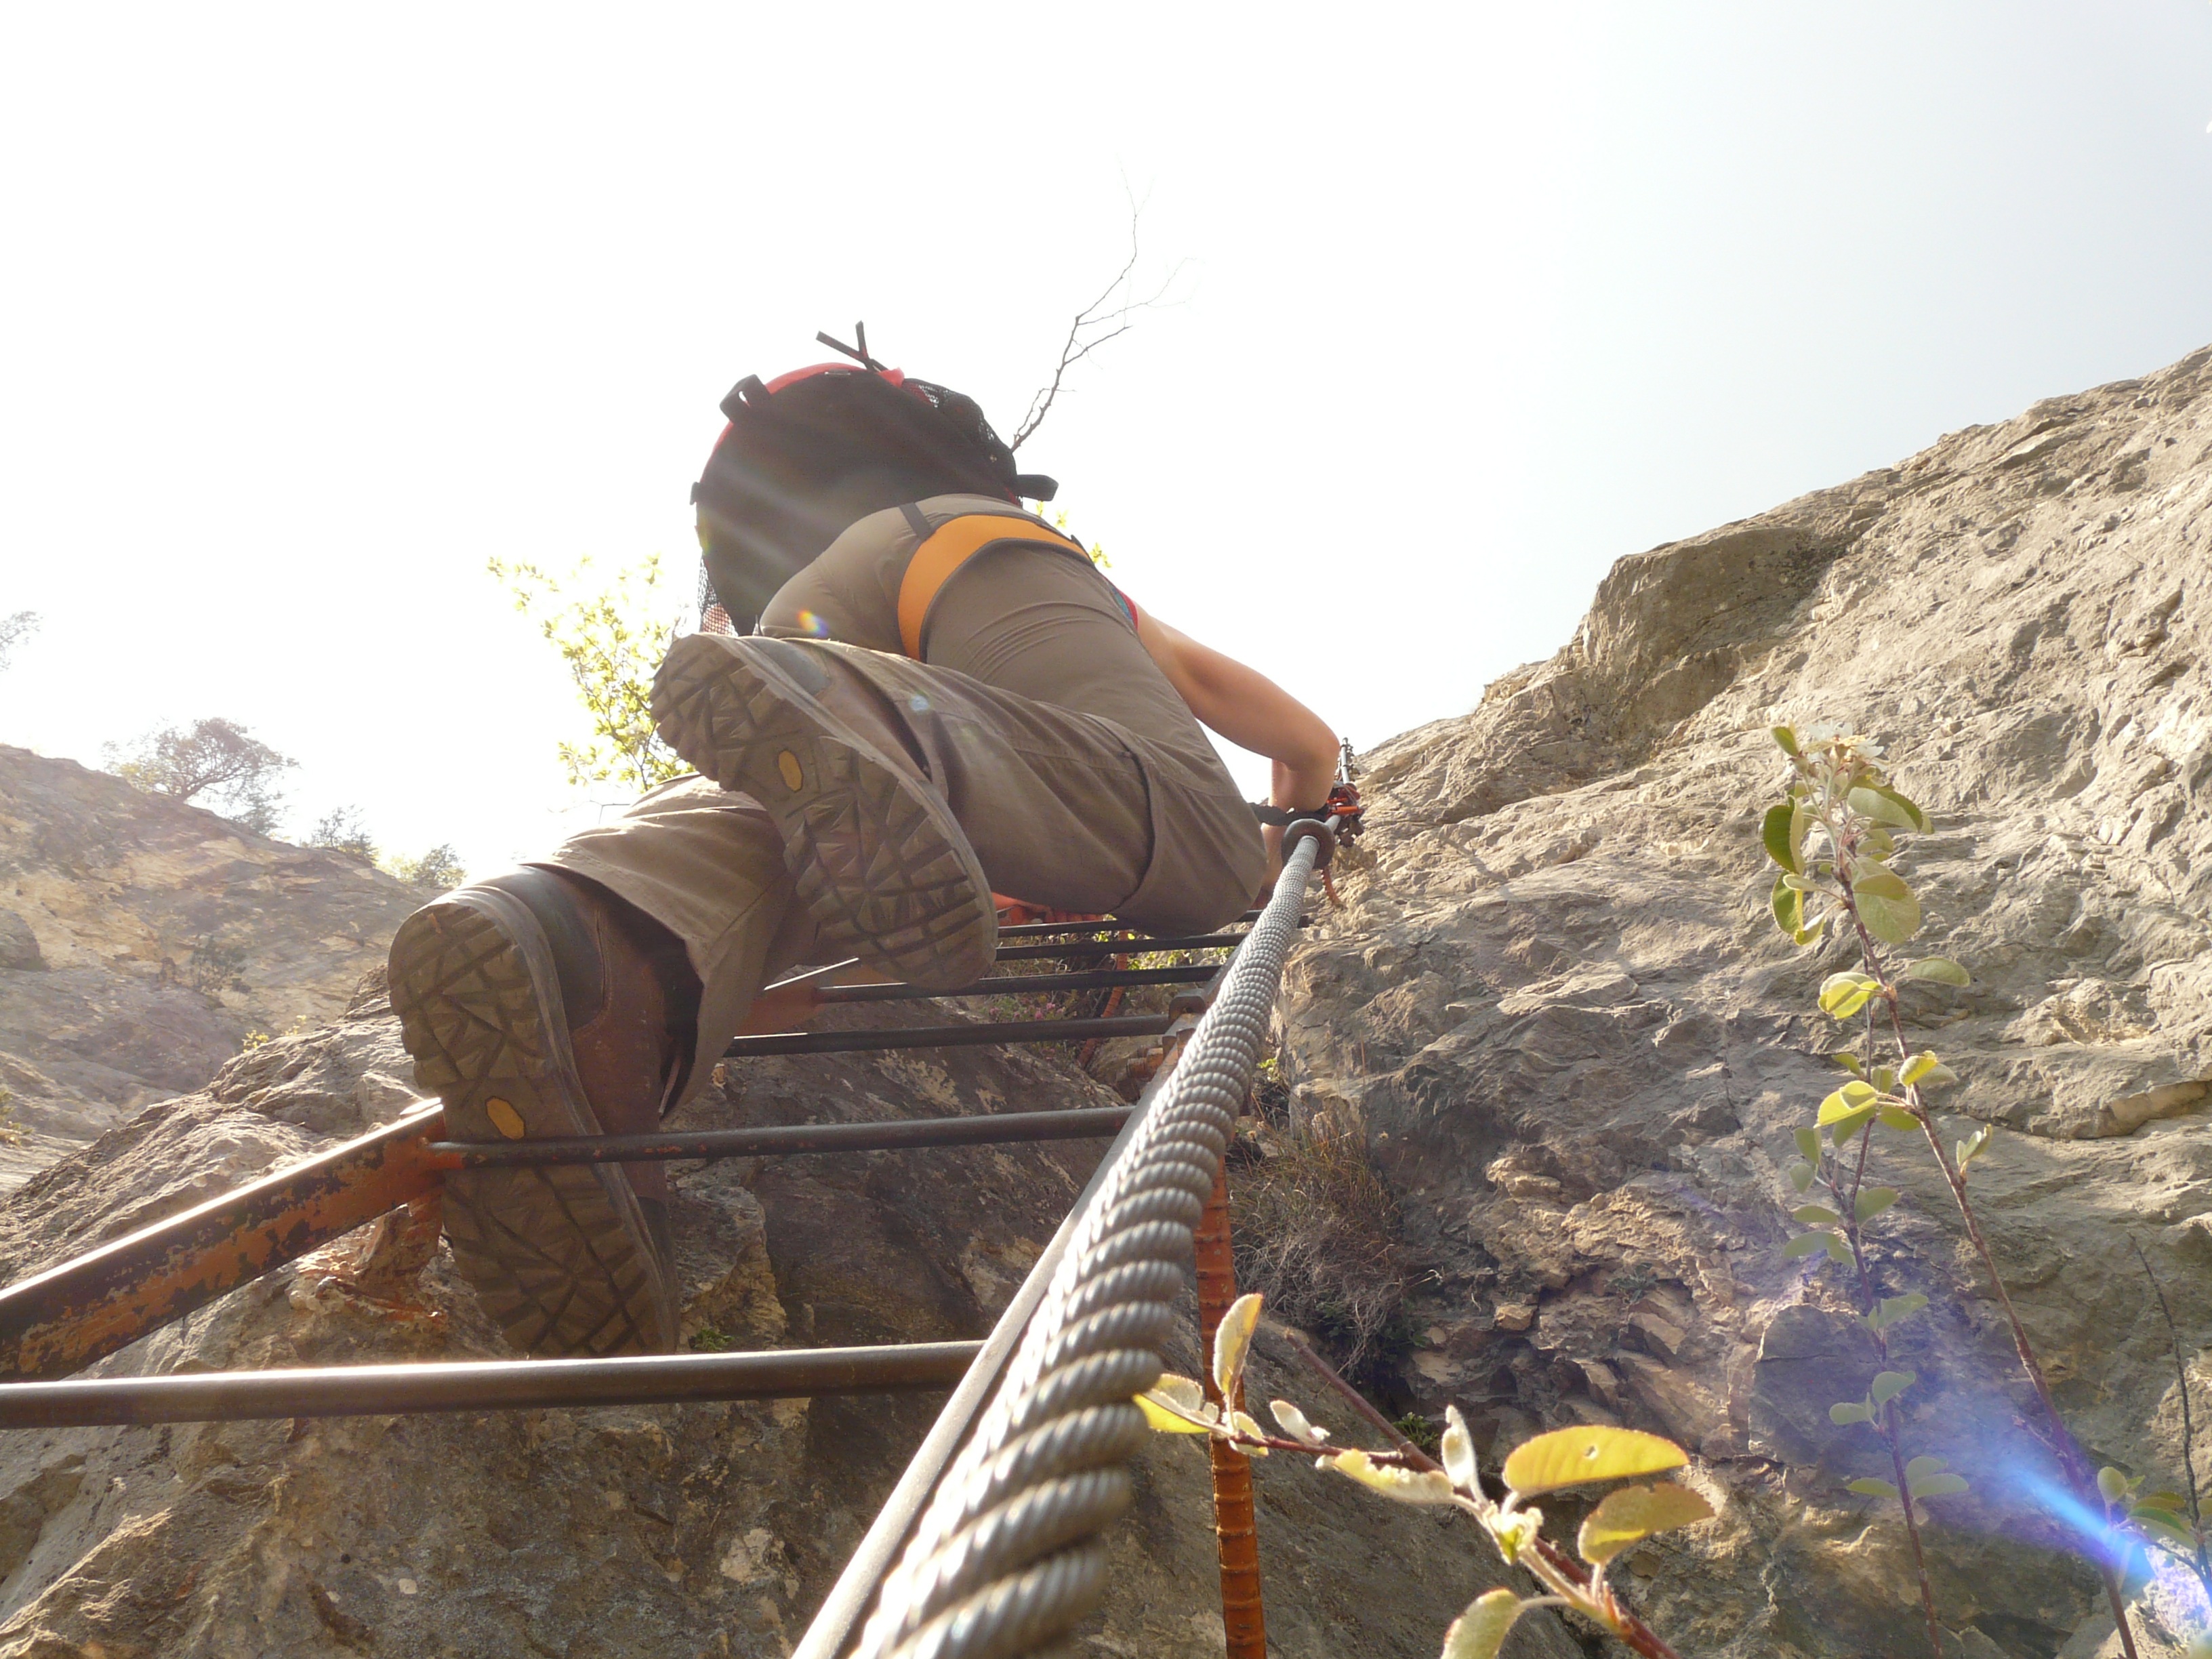
rock, hiking, adventure, narrow, hike, italy, alpine, climbing, rock climbing, climber, steep, extreme sport, security, climb, exposed, garda, mountaineering, geology, sports, mountaineer, head, backup, ladders, perpendicular, bergtour, abseiling, wire rope, climbing harness, migratory goal, rope up, climbing equipment, climbing platform system, via ferrata, rock ribbon, via dell amicizia, self assurance, cima sat, klettersteig lerin, klettersteigler, sport climbing